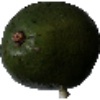
Label: Avocado 1